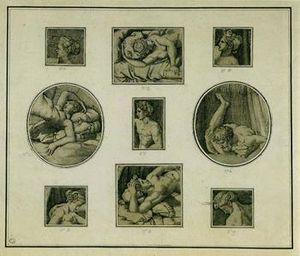
Les Sonnets luxurieux sont un recueil de sonnets érotiques, voire pornographiques, du poète toscan Pierre l'Arétin remontant à 1526.
I Modi, aussi connu comme Les Seize Plaisirs ou sous le titre latin De omnibus Veneris Schematibus, est un livre érotique de la Renaissance italienne, dans laquelle une série de positions sexuelles sont représentées explicitement sous forme de gravures.
Le Lit à la française est une gravure à l'eau-forte et pointe sèche réalisée par Rembrandt en 1646.